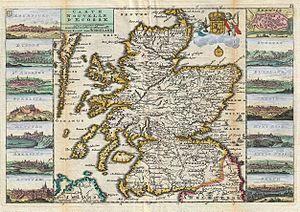
L’histoire de l’Écosse commence il y a environ 12 000 ans avec l’arrivée des premières populations humaines dans l’actuelle Écosse après la fin de la glaciation du Würm. De nombreux artefacts des civilisations des âges de la pierre, du bronze et du fer ont été retrouvés, mais peu présentent des traces d’écriture.